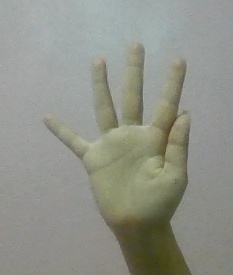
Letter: sheen